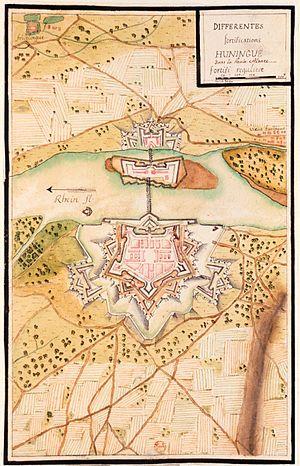
Differentes fortifications. Huningue dans la haute Alsace
Huningue [ynɛ̃g] est une commune française de l'agglomération trinationale de Bâle, située dans le département du Haut-Rhin, en région Grand Est.
Huningue est un passage idéal pour les envahisseurs et son histoire qui se confond avec celle de toute cette région frontalière a subi 3 sièges durant les guerres de la Révolution française et du Premier Empire